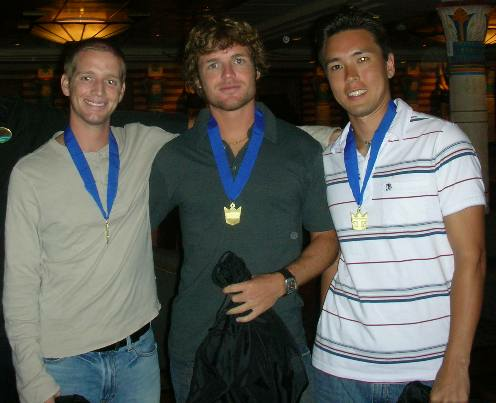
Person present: Yes